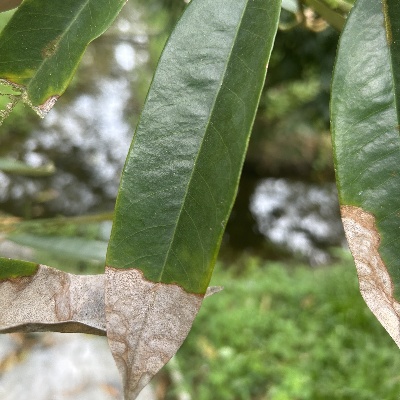
Label: Leaf_Colletotrichum